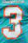
Number: 3